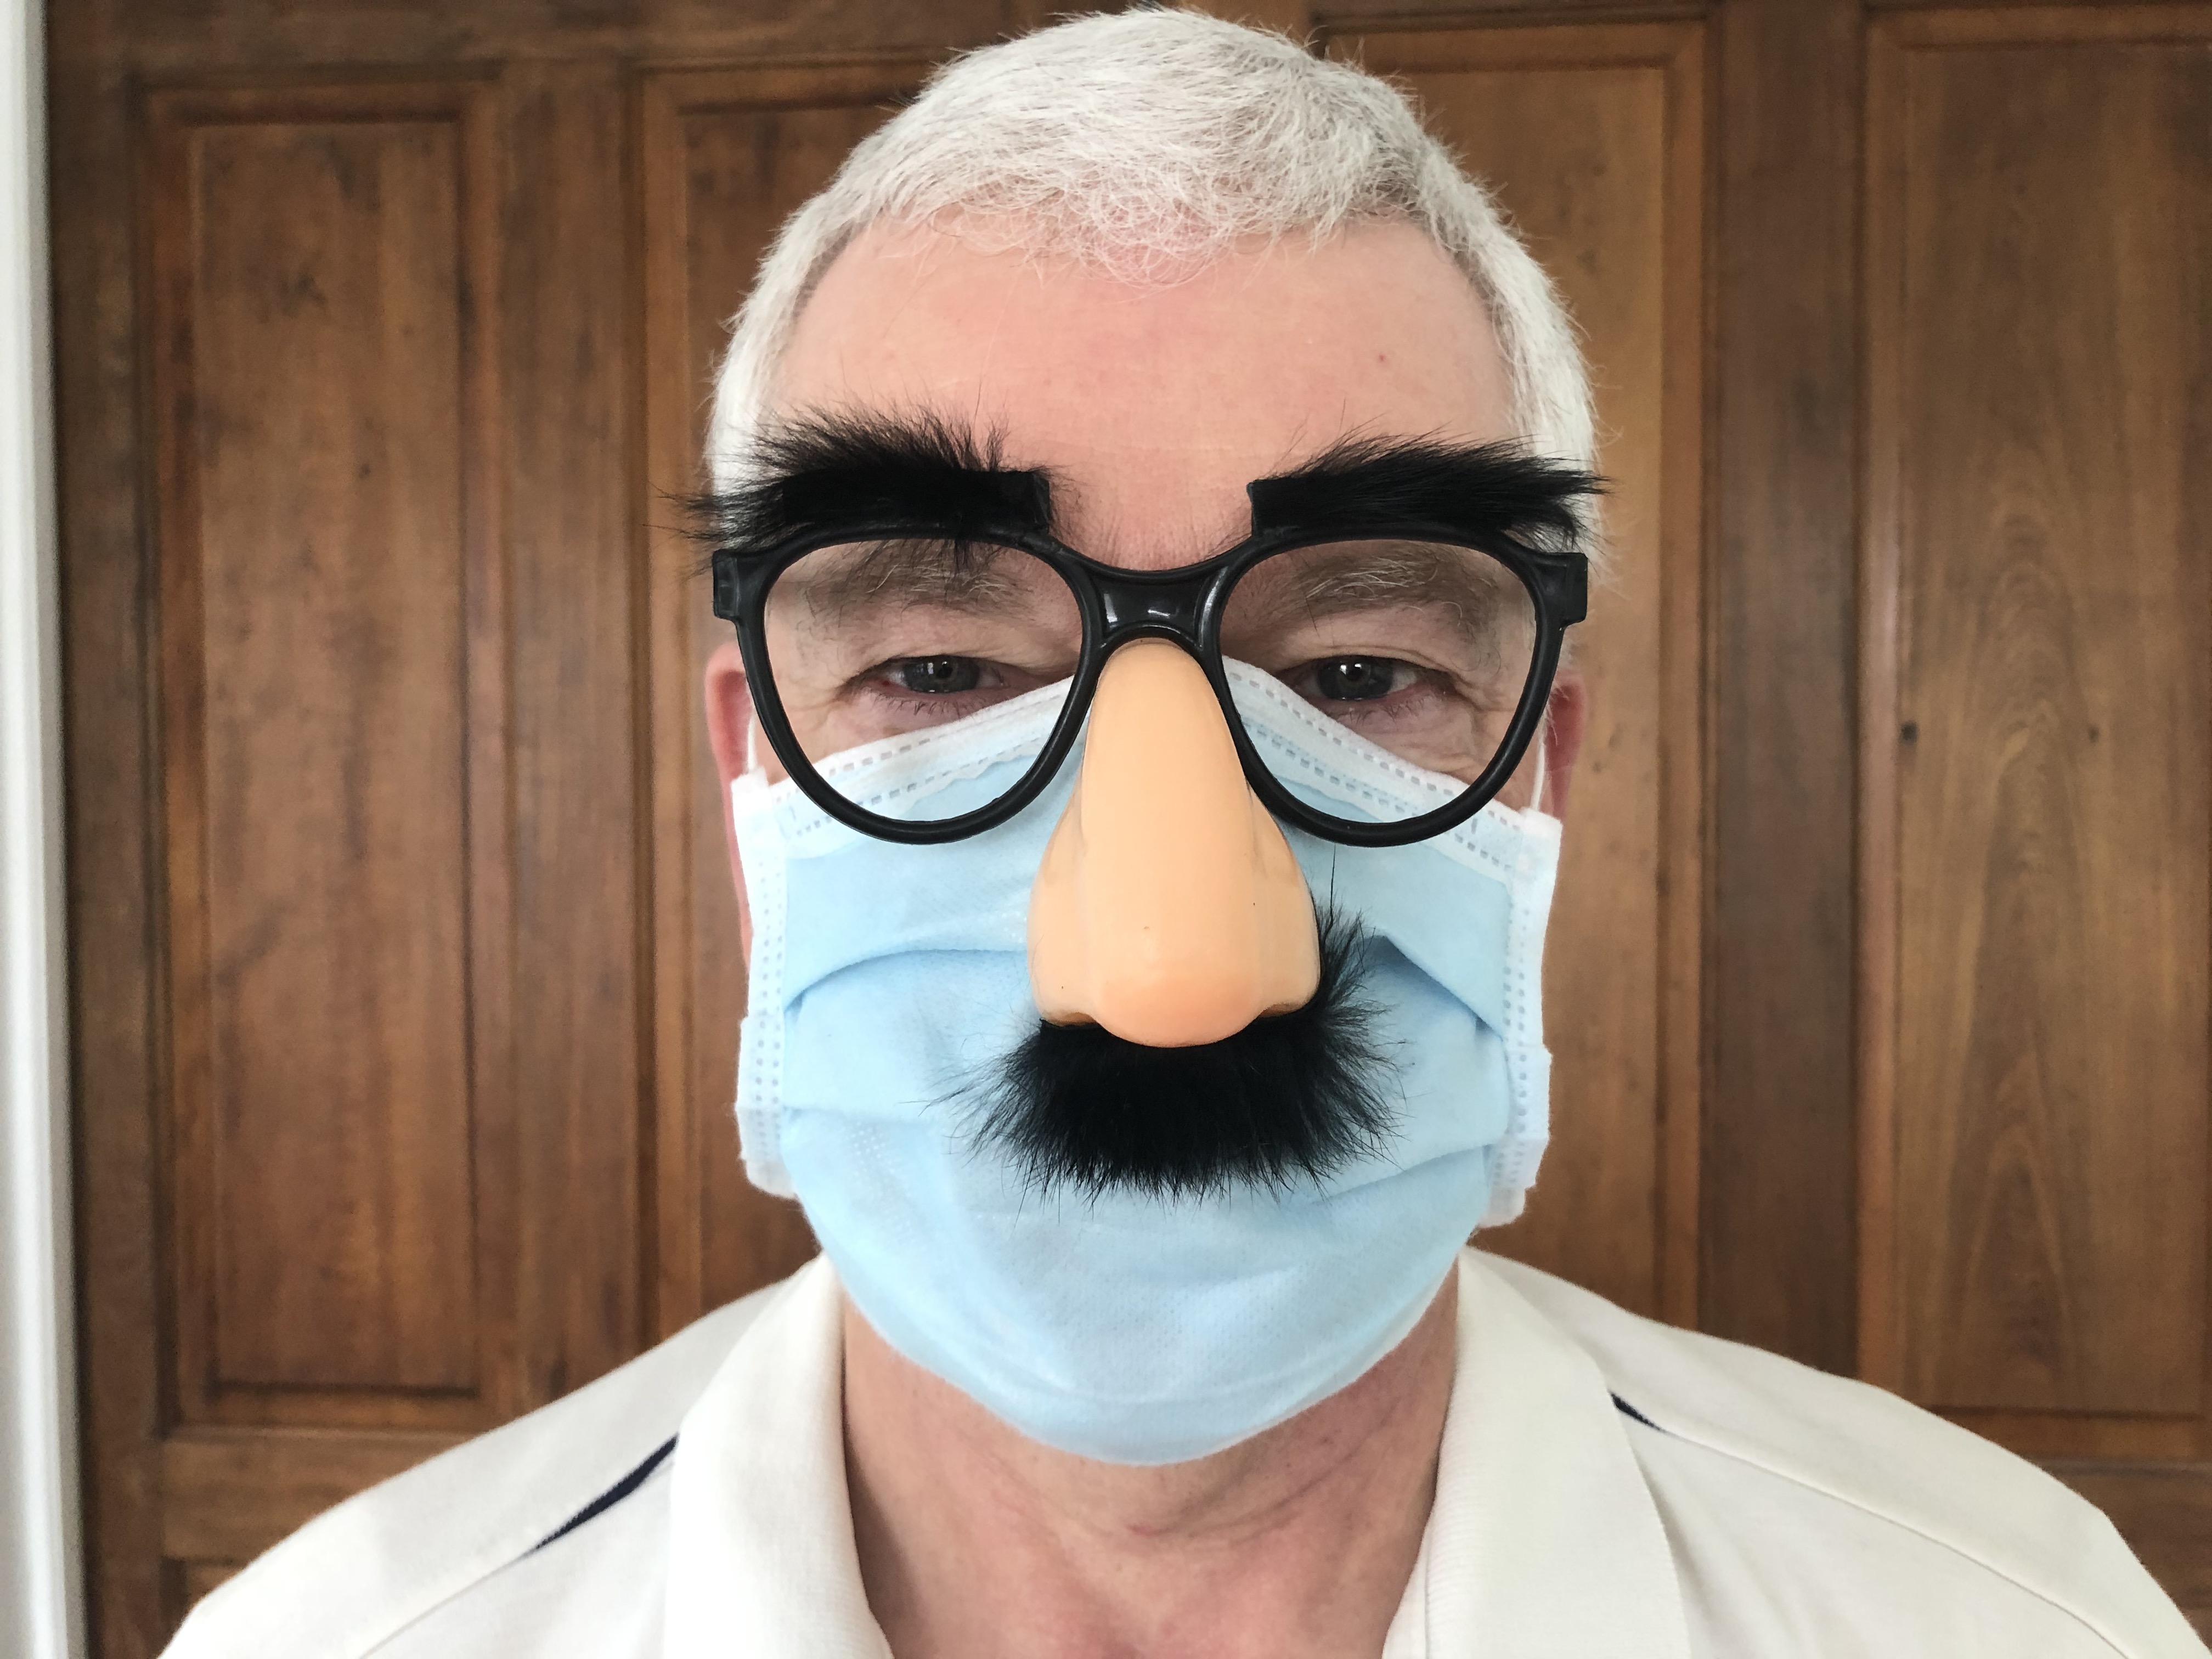
covid, virus, mask, humor, funny, face, comical, coronavirus, senior, elderly, disguise, medical, hair, moustache, nose, eyewear, forehead, facial hair, glasses, chin, head, hairstyle, eyebrow, beard, mouth